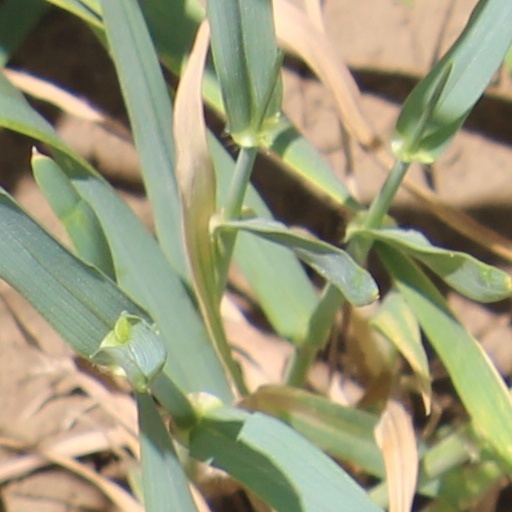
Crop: wheat